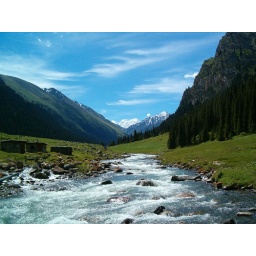
Hot springs bath houses beside the river, Altynarashan